Alief Taylor High School

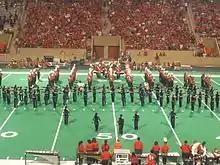
The Alief Taylor Marching Band

Alief Taylor hosts many clubs and organizations for its students, including band, choir, orchestra, drumline, colorguard, dance, theater, student council, speech and debate, math club, academic decathlon, and support groups for male, female, and LGBTQ+ students.